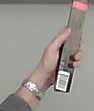
Product: toblerone_black